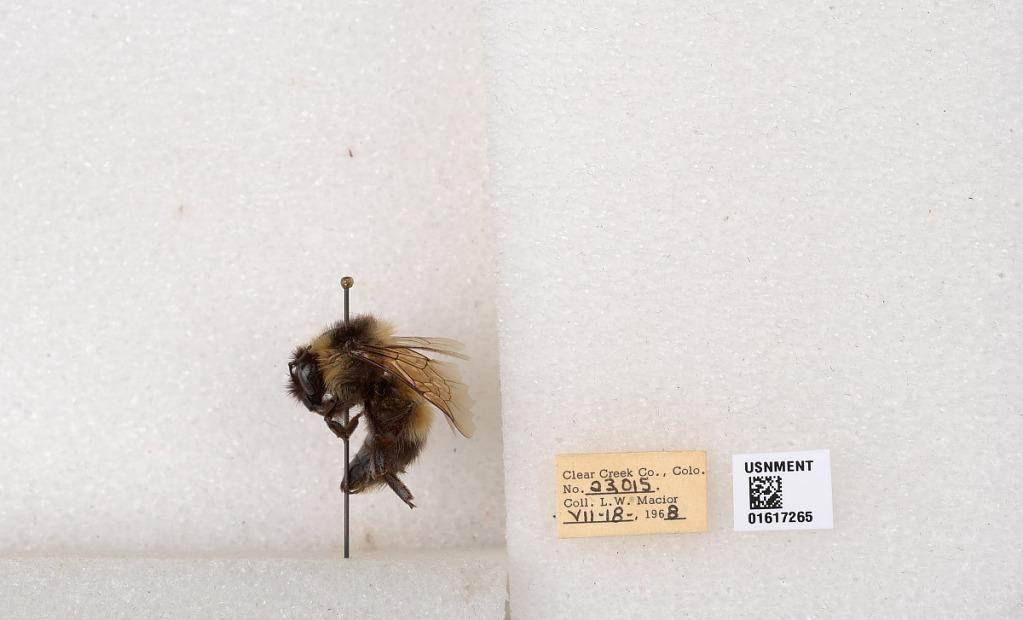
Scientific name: Bombus kirbyellus
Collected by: L. Macior
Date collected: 1968-7-18
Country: United States
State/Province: Colorado
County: Clear Creek
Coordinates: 39.6891, -105.644